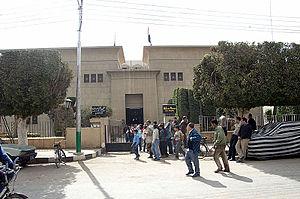
Mallawi est une ville d'Égypte située dans la région de Mynia.